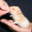
Label: hamster